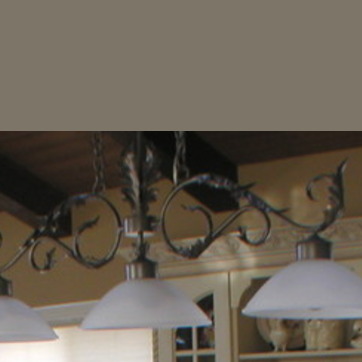
Material: metal